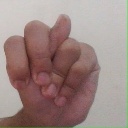
अक्षर: न